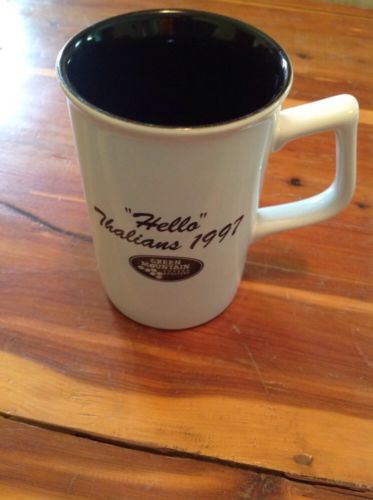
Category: mug